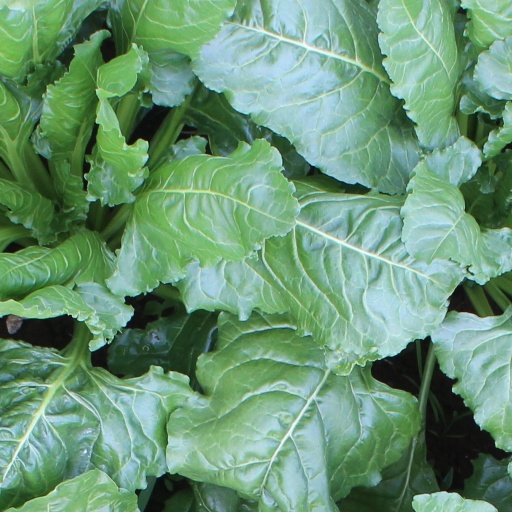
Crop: sugar beet